The Shadow of the Sun (film)

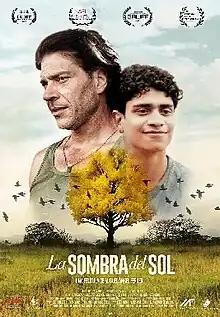
Promotional release poster

The Shadow of the Sun (Spanish: La sombra del sol) is a 2023 drama film directed, co-produced and edited by Miguel Ángel Ferrer who co-wrote with Guillermo de la Rosa. It stars Carlos Manuel González, Anyelo López, Greisy Mena, Jeizer Ruiz, Richard Clark, David Olaves, Camila Curtis and Pedro Alonso. It is about two brothers, one of whom is deaf, who sign up for a musical contest where the deaf brother will be able to fulfill his dream through his brother's voice.